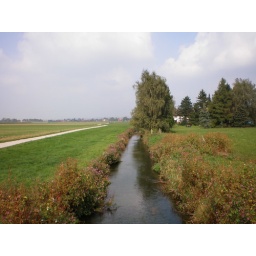
Departing Skyline. Yes, that's a house on the right, and the Rammingen train stop in the distance on the left.